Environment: real
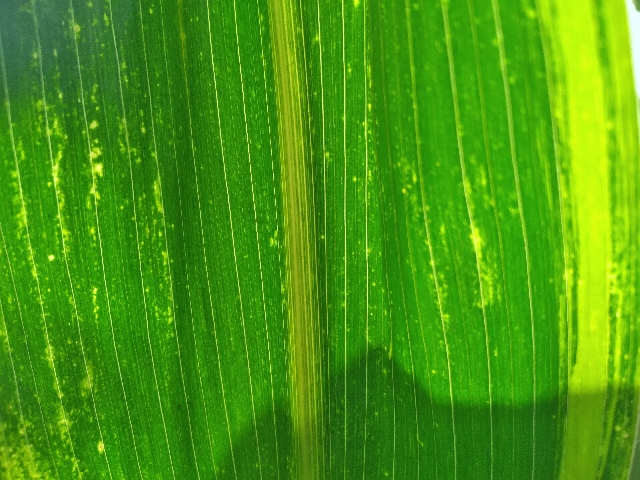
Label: lethal_necrosis